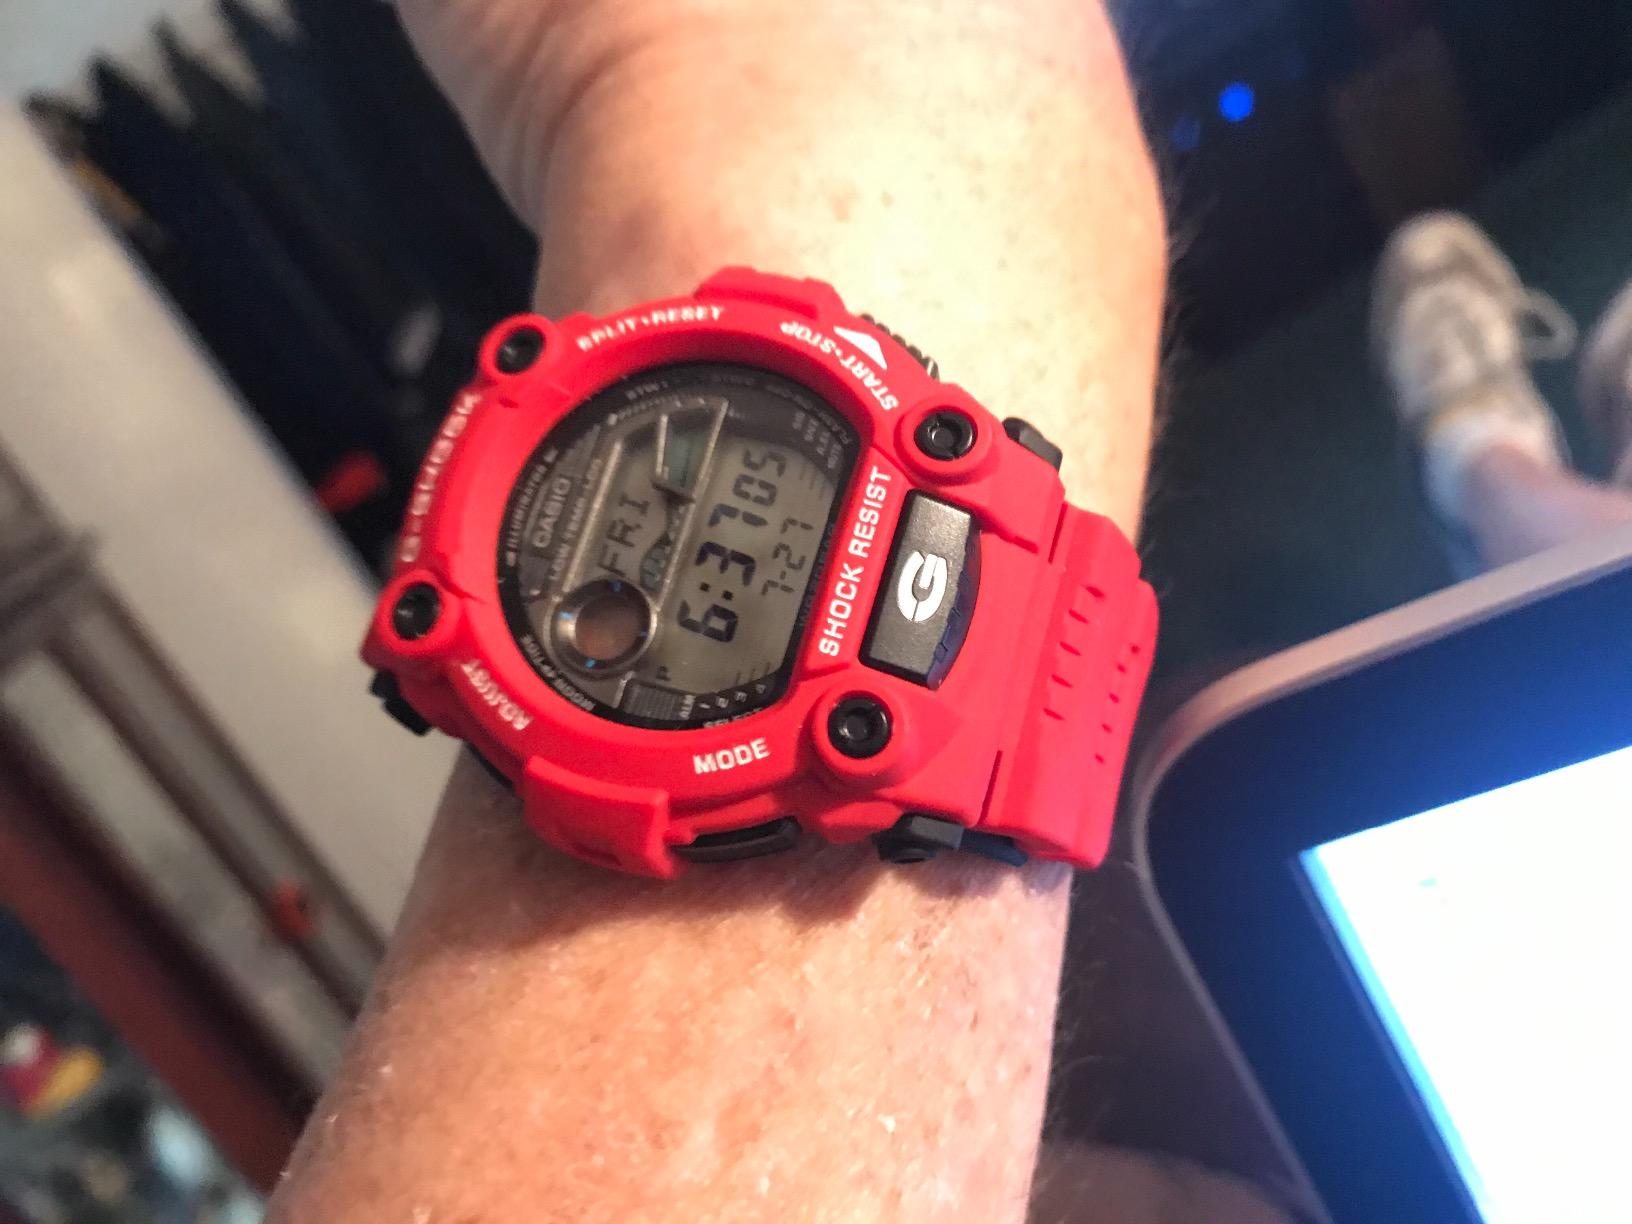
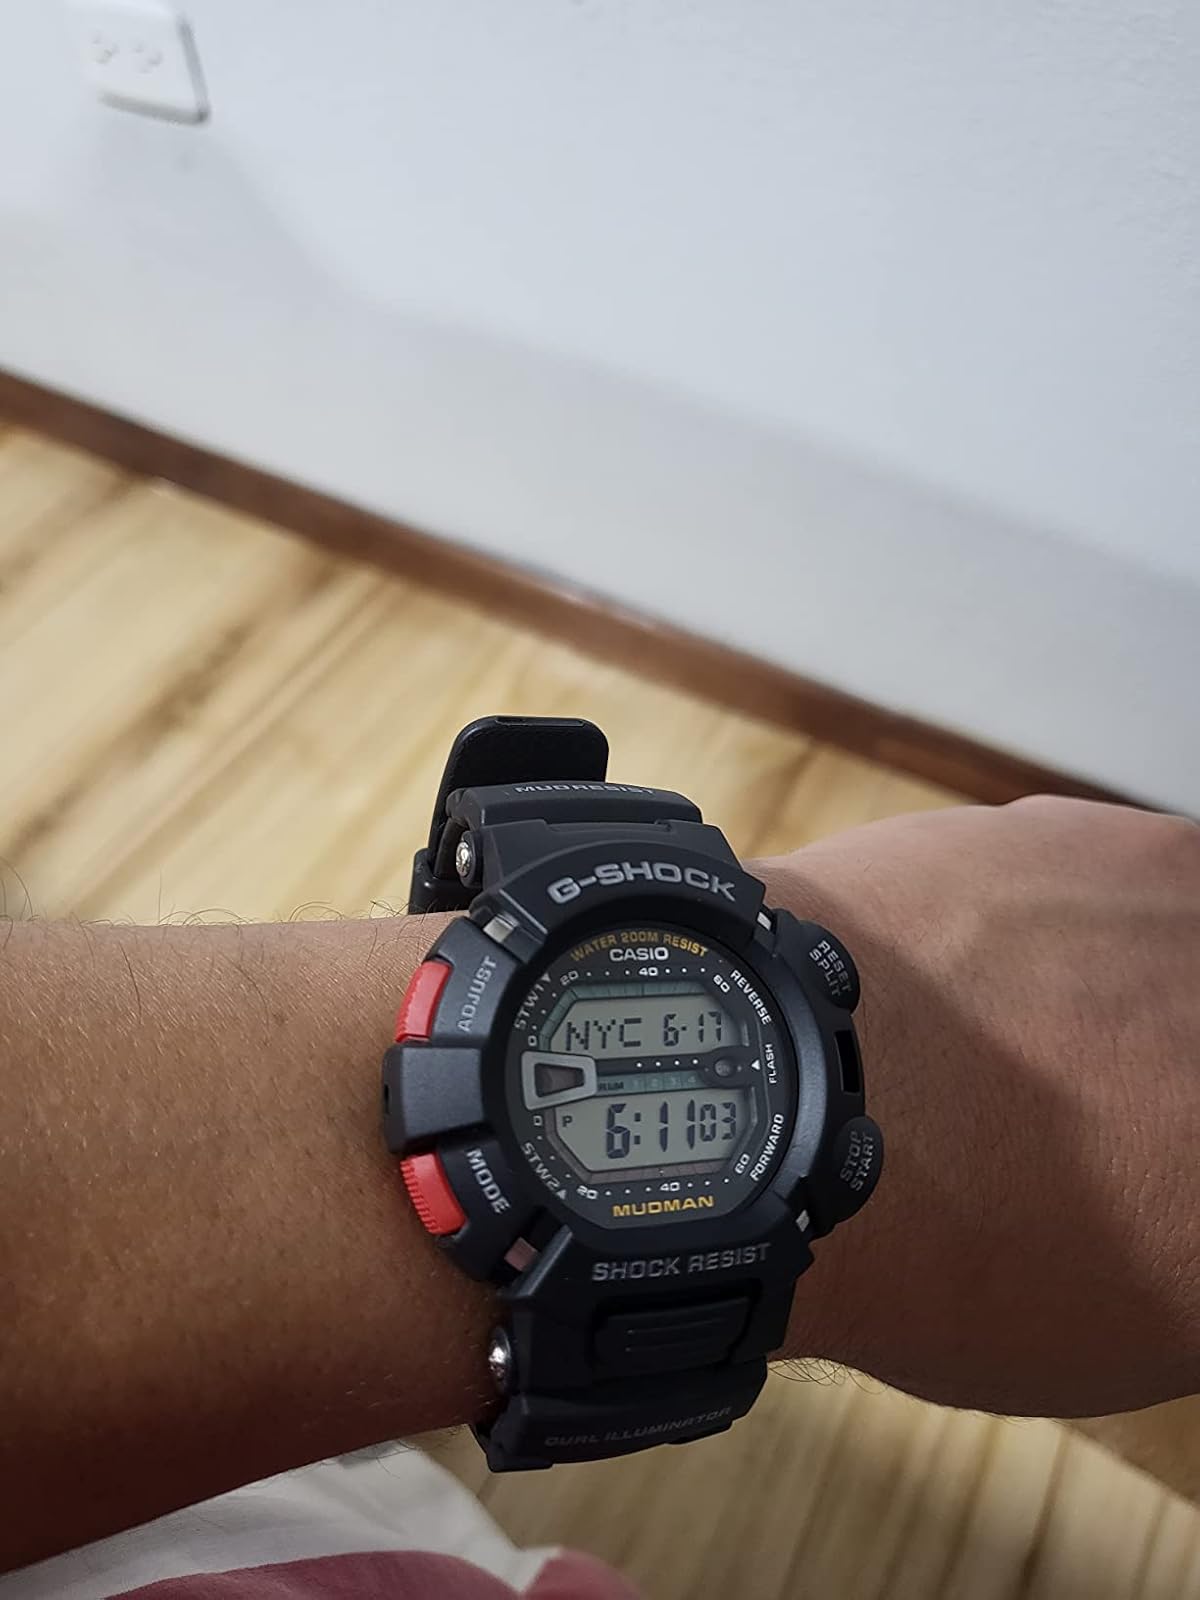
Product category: accessories_watch
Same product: no